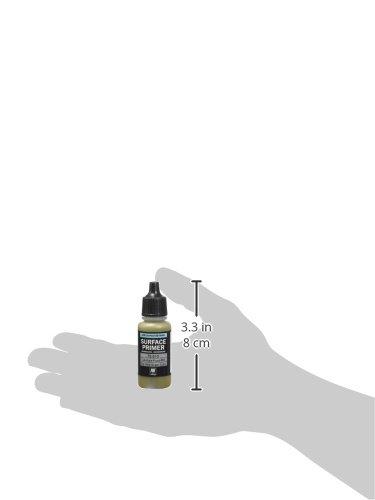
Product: Vallejo Acrylic Paint, IJA-Kare-Kusa-IRO Parched Grass (late)
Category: Toys & Games | Hobbies | Hobby Building Tools & Hardware | Paints
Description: Great Condition.
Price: $5.99